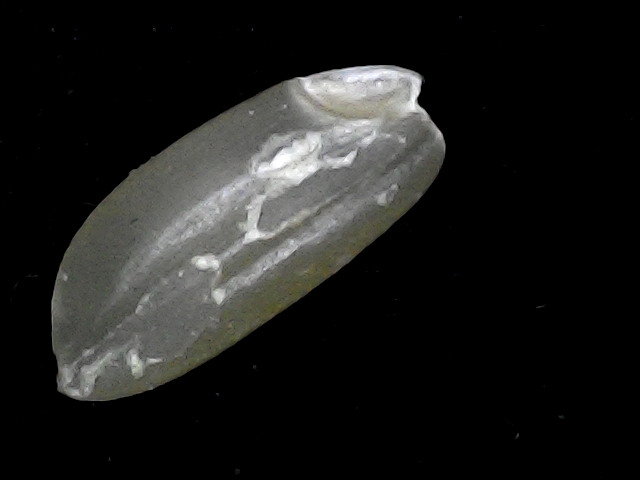
Rice variety: BD91